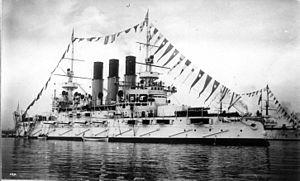
Le Retvizan, est un cuirassé pré-Dreadnought construit pour la Marine impériale de Russie. Sous pavillon russe, il prit part à la guerre russo-japonaise. Sous pavillon japonais, le Hizen participe à la Première Guerre mondiale.